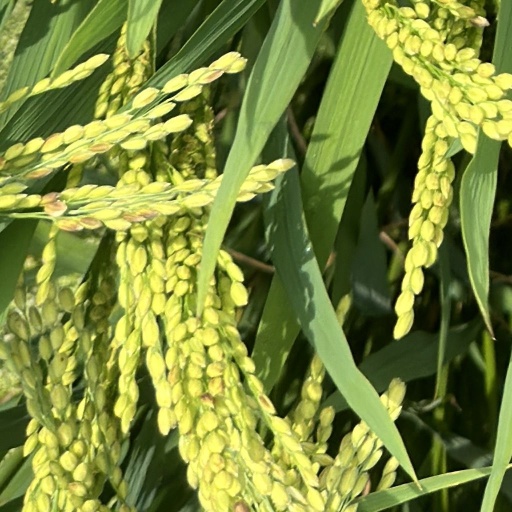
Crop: rice